Ernie Pyle

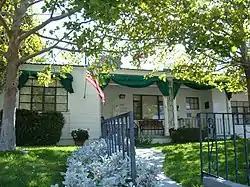
The Ernie Pyle Library in Albuquerque

Pyle was buried wearing his helmet, among other battle casualties on Ie Shima, between an infantry private and a combat engineer. In tribute to their friend, the men of the 77th Infantry Division erected a monument that still stands at the site of his death. Its inscription reads: "At this spot the 77th Infantry Division lost a buddy, Ernie Pyle, 18 April 1945." Echoing the sentiment of the men serving in the Pacific theater, General Eisenhower said: "The GIs in Europe––and that means all of us––have lost one of our best and most understanding friends."